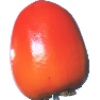
Label: kaki